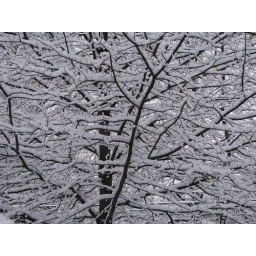
the oak tree in the front of our house january 2011